Gennady Olonkin

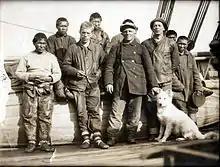
Gennadij Olonkin, third from left

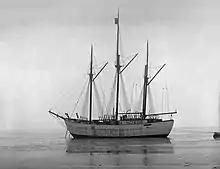
"Maud" in (1918)

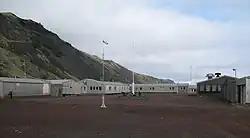
Olonkinbyen on Jan Mayen in August

Gennady Nikitich Olonkin (September 10, 1898 – September 15, 1960) was a Russian-Norwegian polar explorer, telegraphist and radio operator.